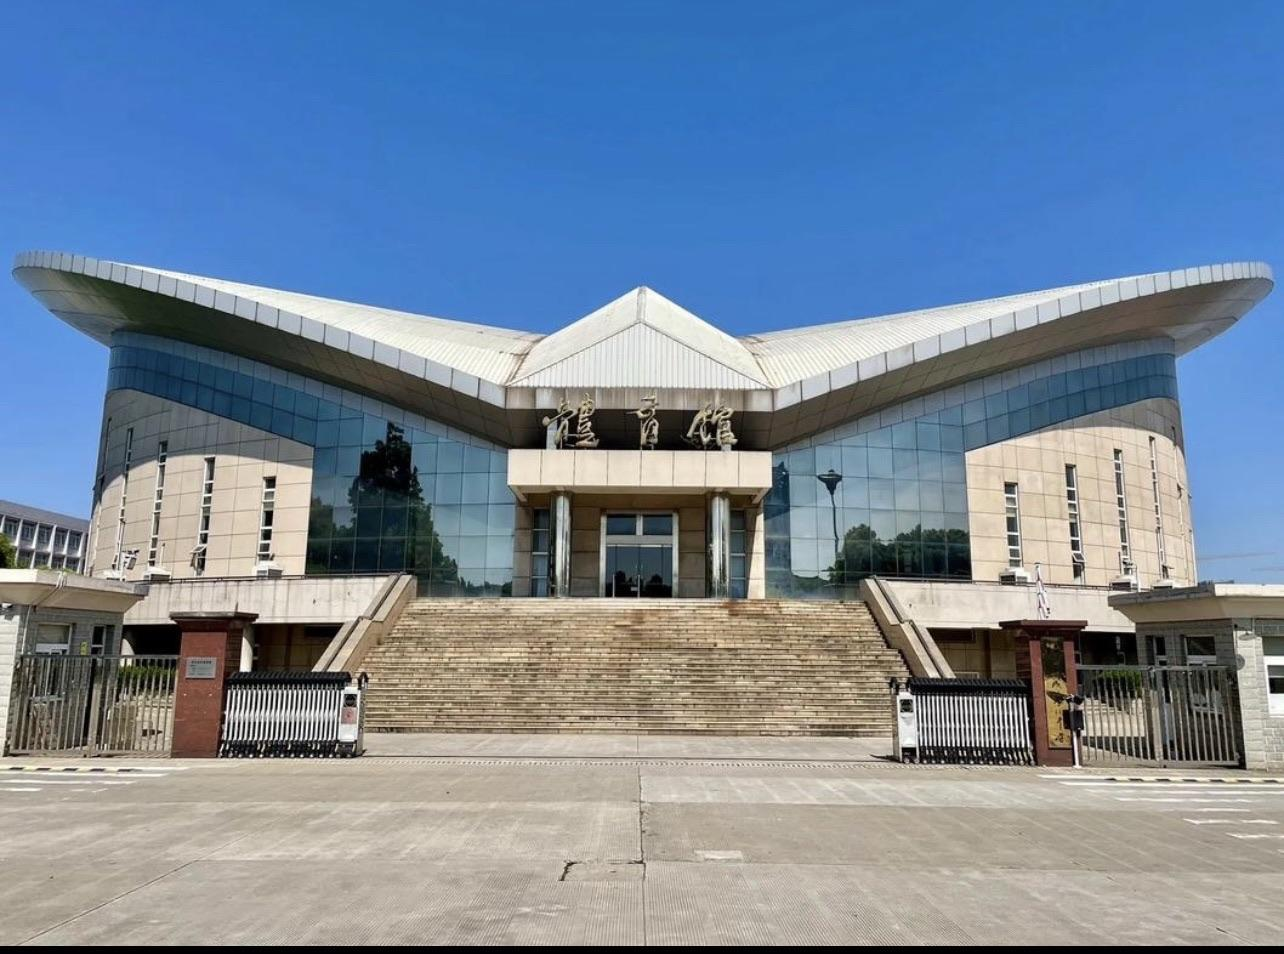
地标名称：江阴市周庄镇体育中心
所在城市：无锡市·江阴市